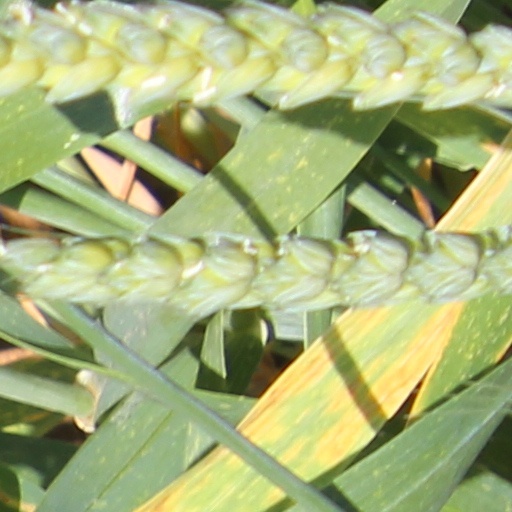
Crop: wheat